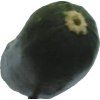
Label: dark_zucchini